Šestani

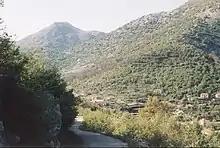
Ljare, village in Shestan

The Arbanasi people in the Zadar region are thought to have hailed from the villages of Briska (Brisk), Šestan (Shestan), Livari (Ljare), and Podi (Pod), having settled the Zadar area in 1726–27 and 1733 on the decision of Archbishop Vicko Zmajević of Zadar, in order to repopulate the land.